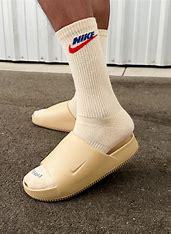
Brand: Nike
Model: Calm